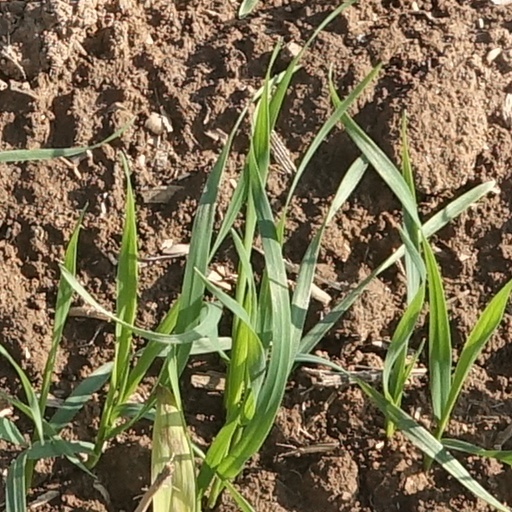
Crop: wheat